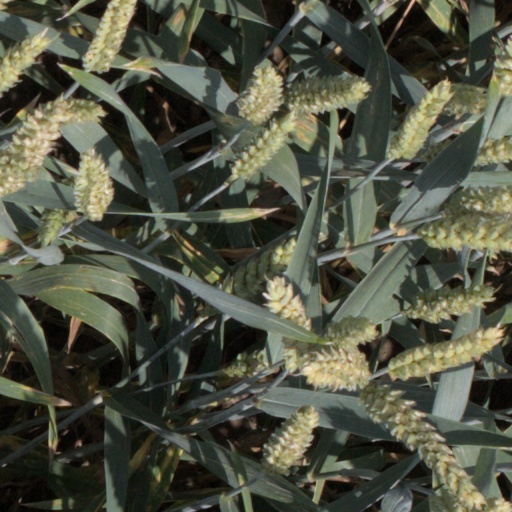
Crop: wheat